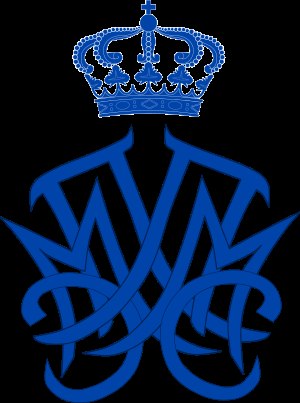
Kronprinsesse Marie-Chantal af Grækenland / Prædikater, titler og æresbevisninger
Fælles monogram med Pavlos
Marie-Chantal, blev via ægteskab med kronprins Pavlos af Grækenland den 1. juli 1995, kronprinsesse af Grækenland og prinsesse af Danmark. Hun er født Marie-Chantal Claire Miller som datter af den amerikanske milliardær, Robert W. Miller og Maria Clara Miller.